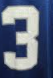
Number: 3